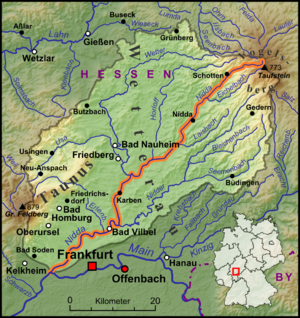
La Nidda est une rivière allemande de 98 km de long qui coule dans le land de la Hesse. Elle est un affluent du Main et donc un sous-affluent du Rhin.